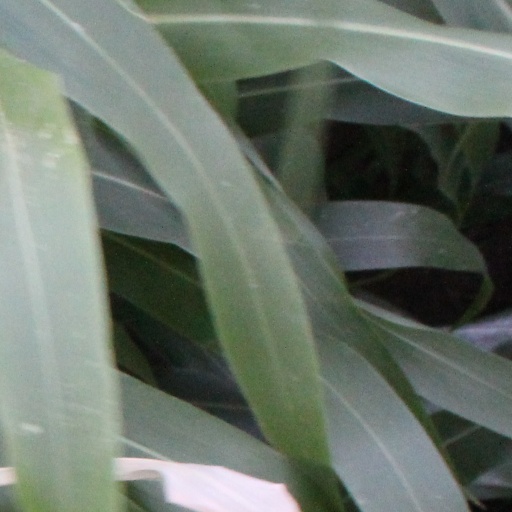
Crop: sorghum